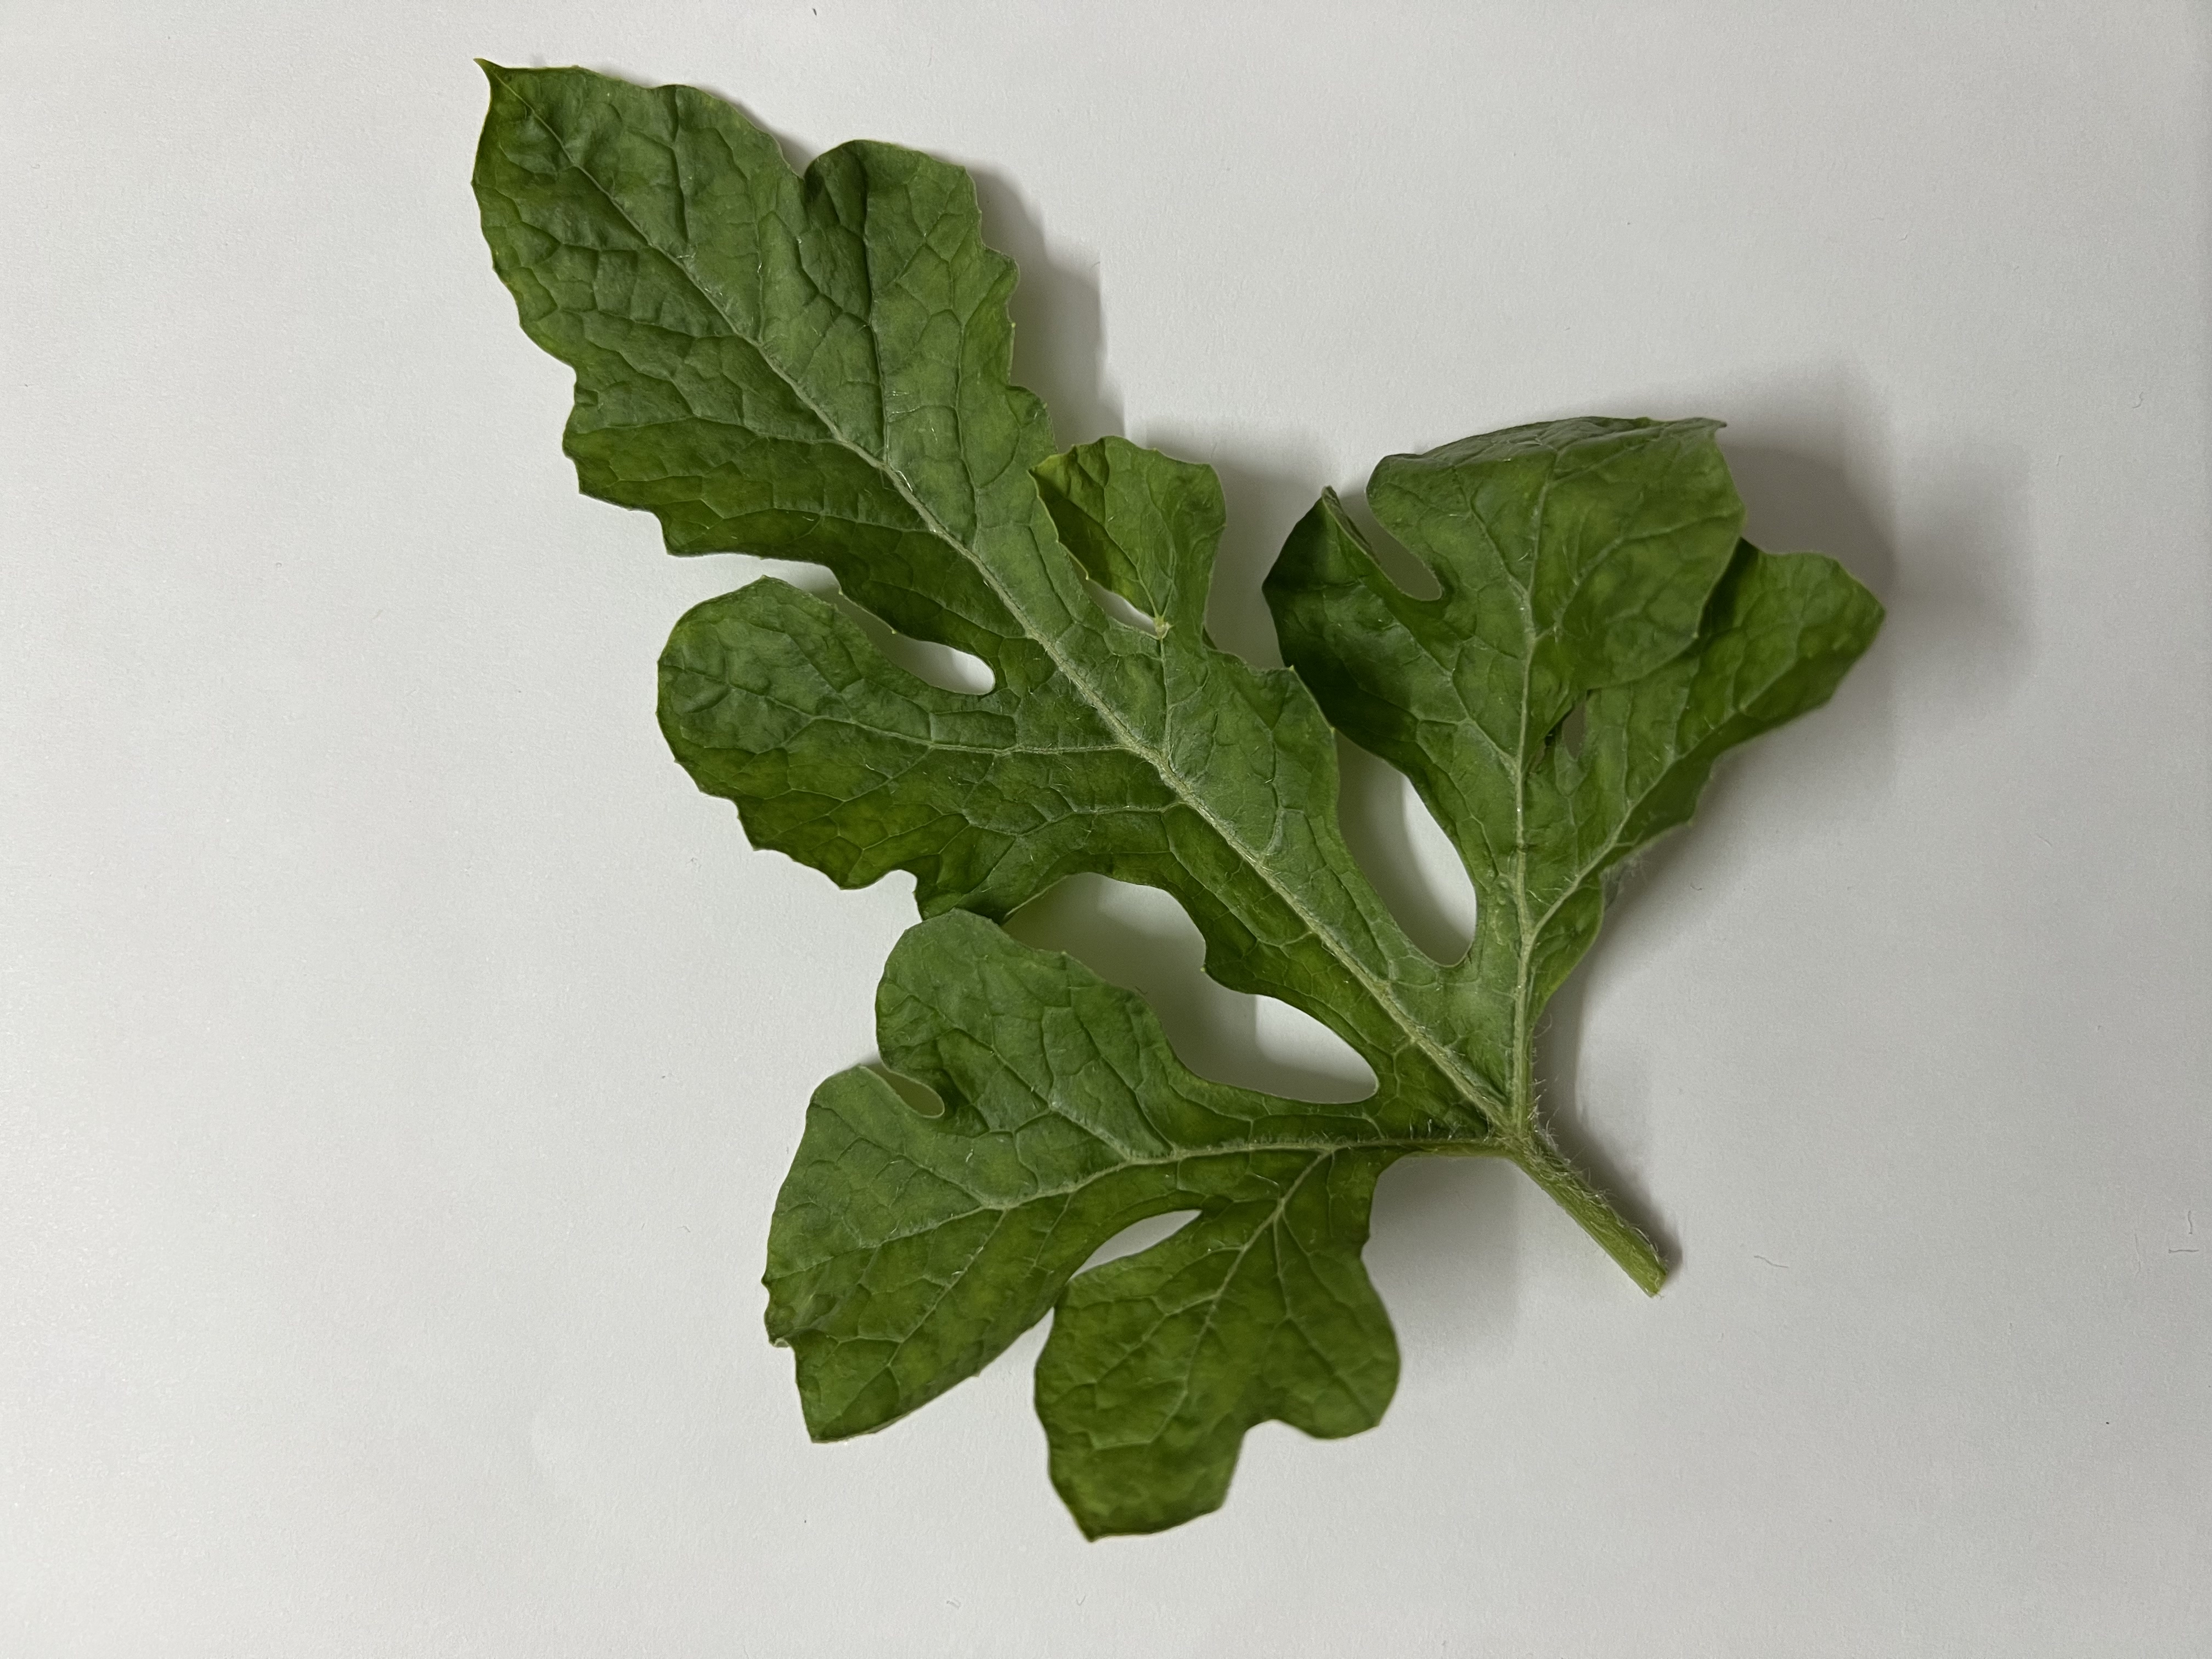
Label: Healthy